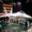
Label: airplane